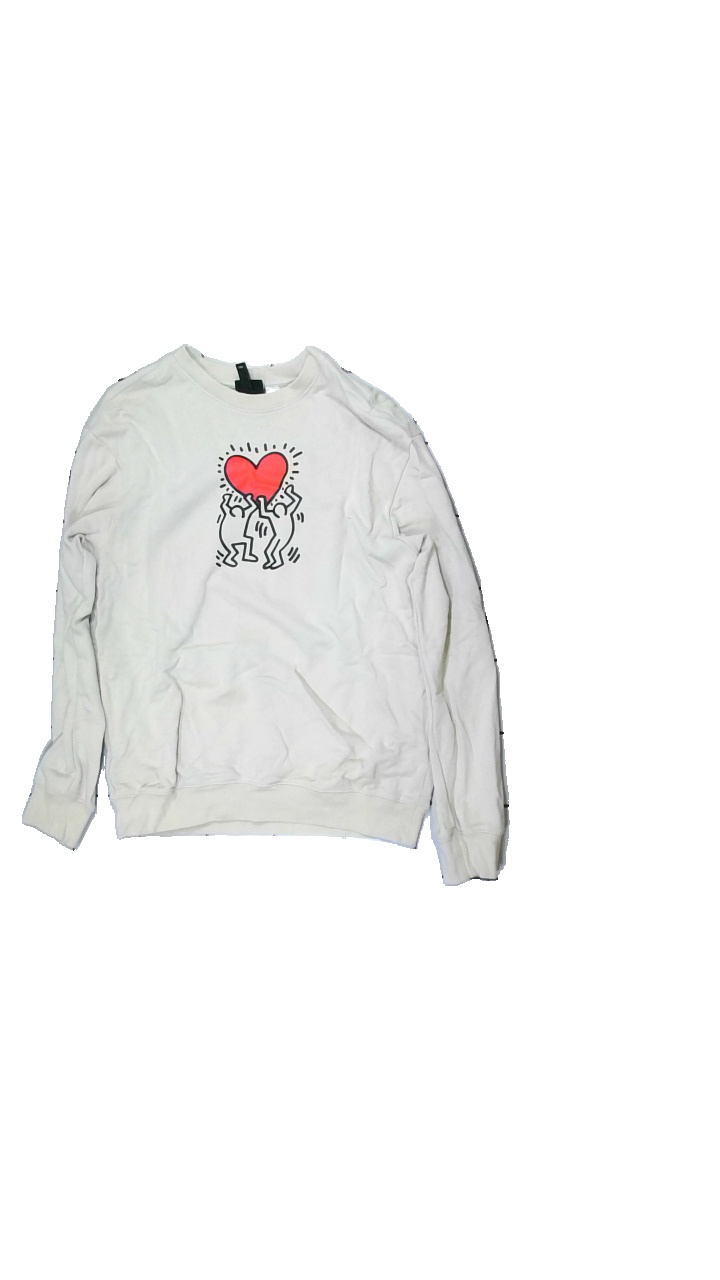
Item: Sweater (Unisex)
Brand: H&m
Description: beige tröja med tryck
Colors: Beige
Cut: C-collar
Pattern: Logo print
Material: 100% bomull
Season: All
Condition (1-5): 2
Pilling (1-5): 3
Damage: smuts fläckar
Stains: Major
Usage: Export
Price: <50